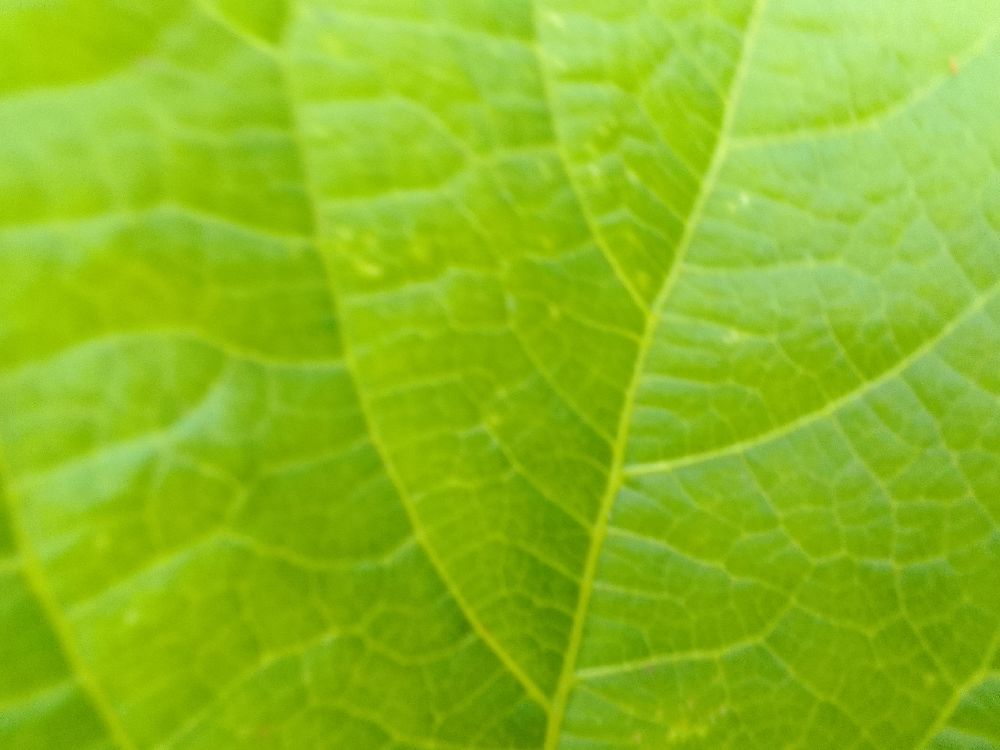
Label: healthy